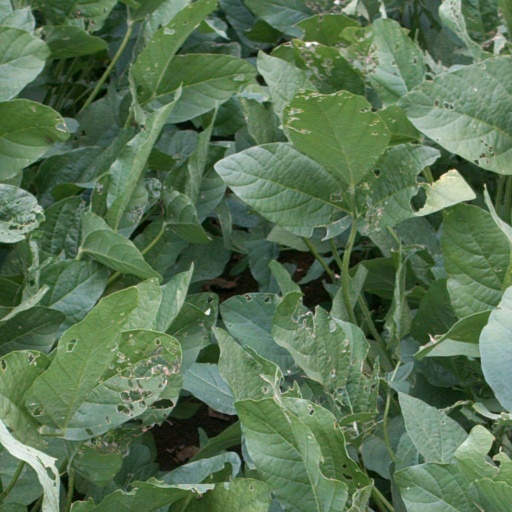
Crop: soybean